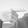
ASL letter: G